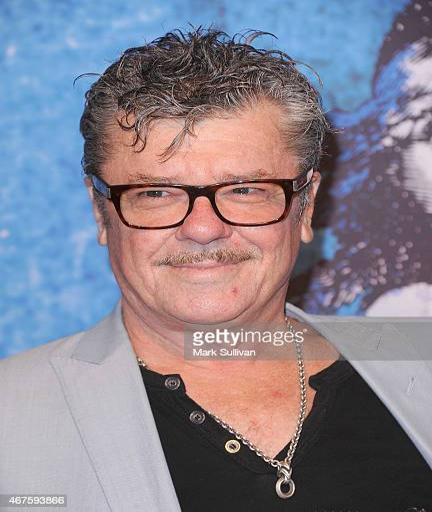
composer at the opening of play